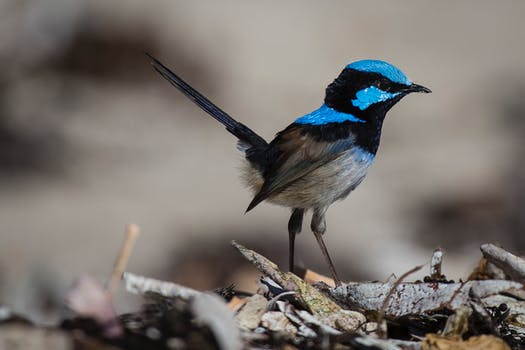
Label: No Watermark